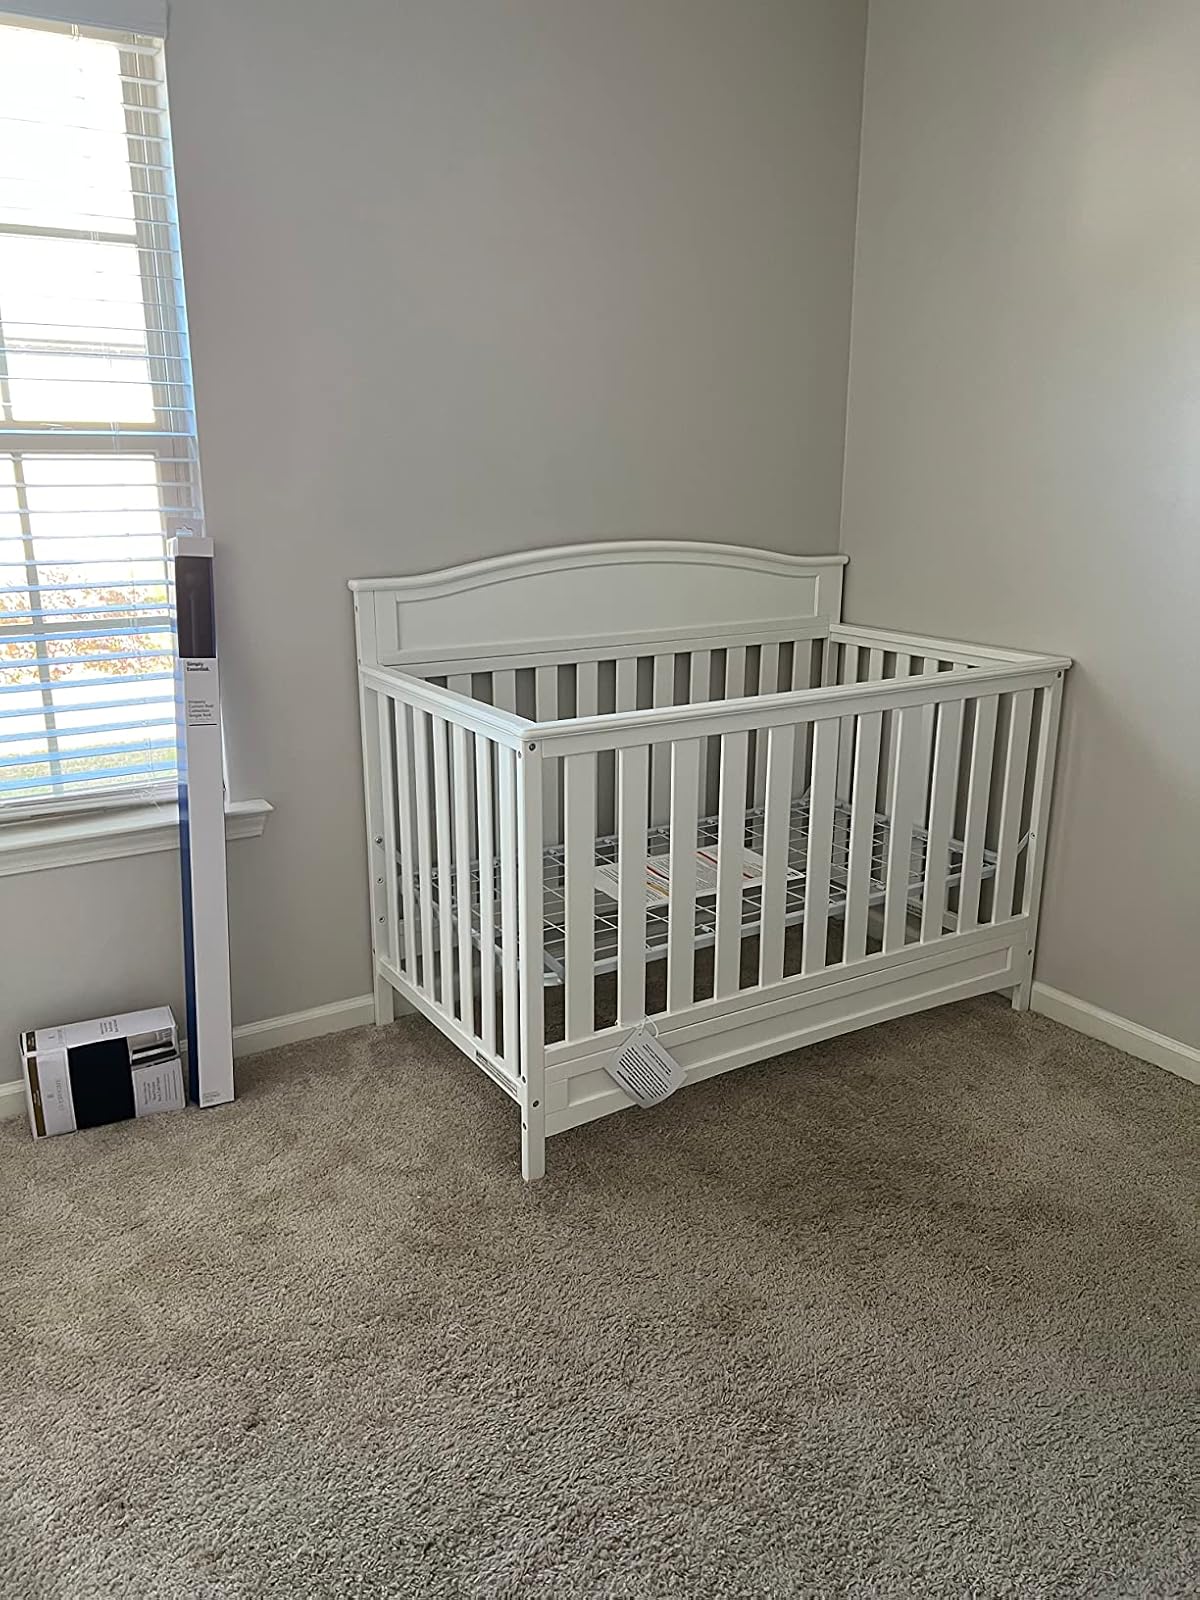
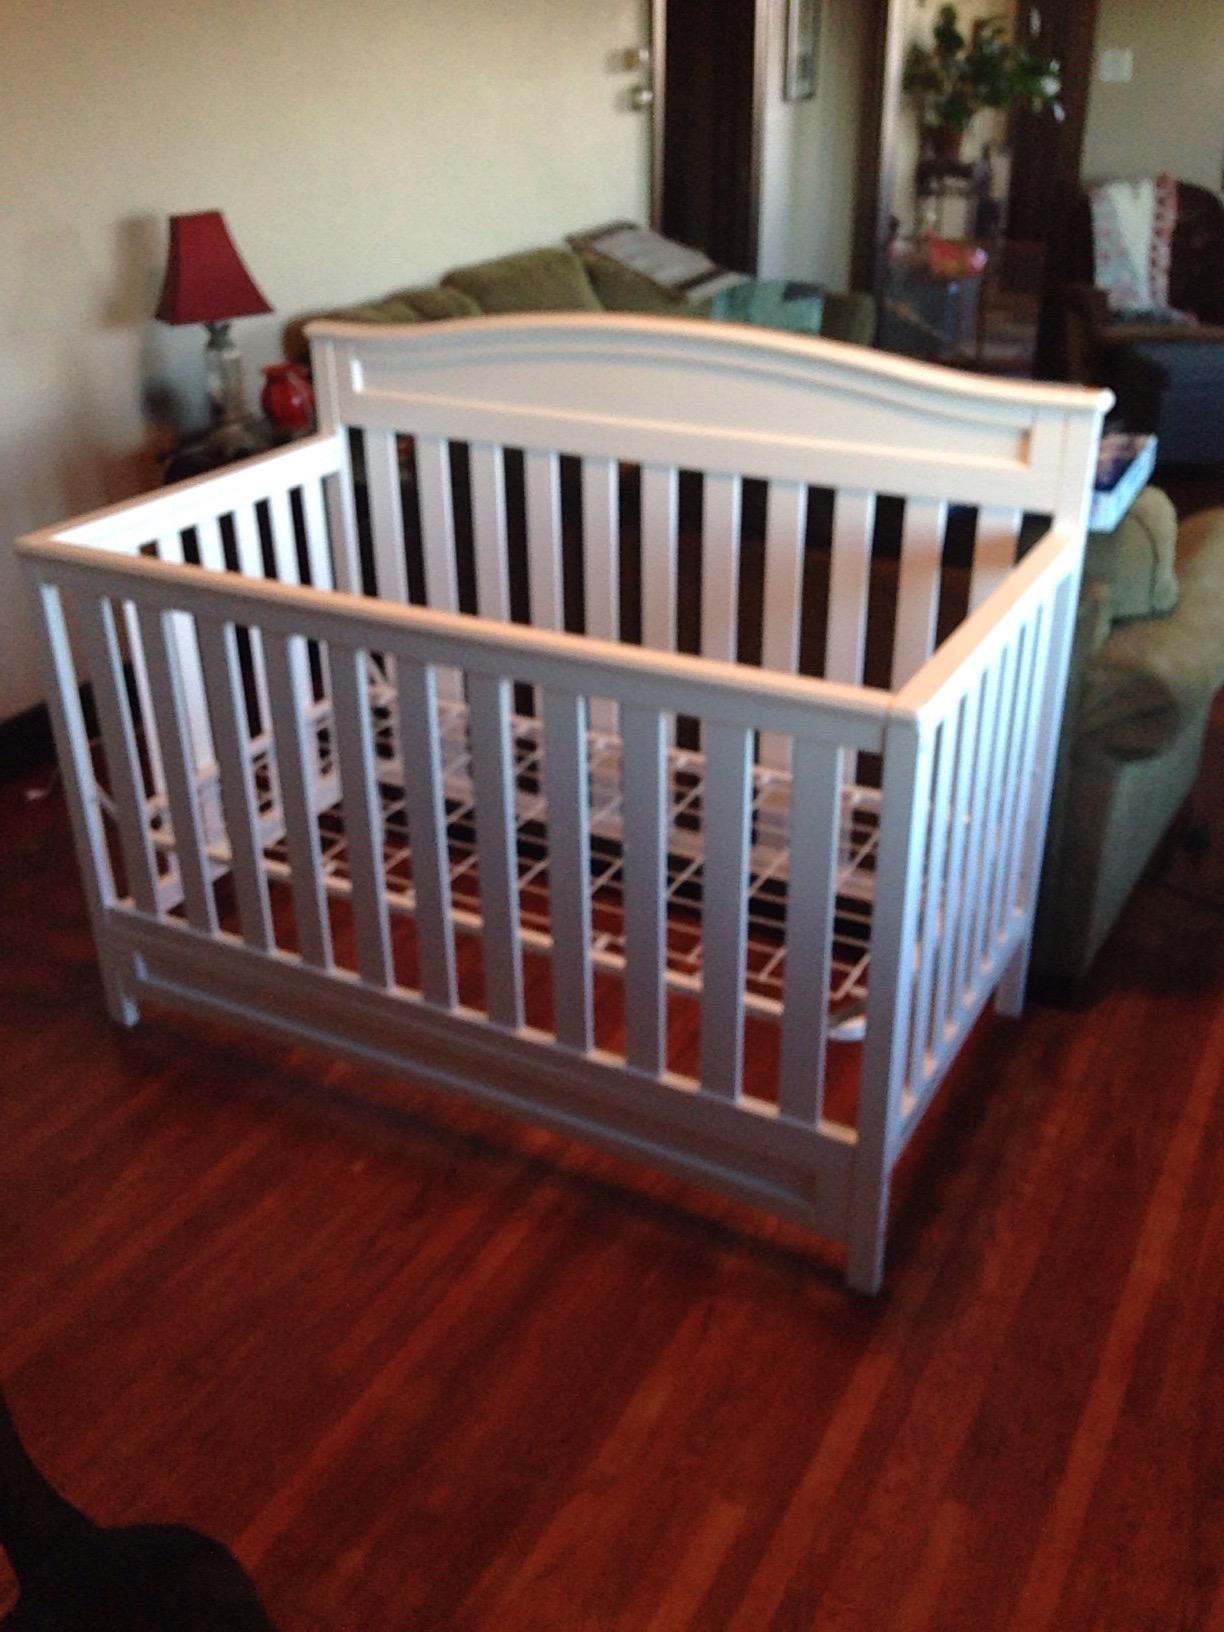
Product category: products_crib
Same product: yes